Bob Dylan Gospel Tour

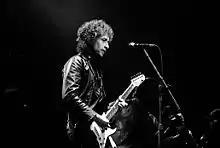
Massey Hall, Toronto, April 18, 1980

The Bob Dylan Gospel Tour was unique in two respects. While Dylan had always included religious themes and allusions in his songs, this tour marked the first time that he overtly embraced Christianity as a personal faith, and discussed that faith from the stage with his audience. Also, Dylan restricted the concert setlists to include only his new Christian songs. None of his past material was included. The tour was divided into three legs over a period of seven months. The first leg included 26 concerts from November 1 to December 9. The second leg included 22 concerts from January 13 to February 9. The third leg included 29 concerts from April 17 to May 21.